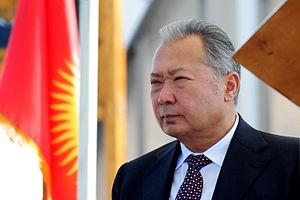
Kourmanbek Salievitch Bakiev, né le 1ᵉʳ août 1949 à Masadan dans l'oblast d'Och, est un homme d'État kirghize. Il a notamment été président du Kirghizistan de 2005 à 2010.